VFA-25

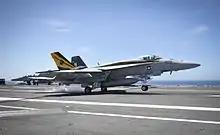
An F/A-18E of VFA-25 on , September 2014.

From January to July 6, 2006, VFA-25 deployed with CVW-14 in support of the Iraq War and Valiant Shield aboard on her maiden voyage. In January 2007, VFA-25 deployed for a 3-month "surge deployment" to the U.S. Seventh Fleet Area of Operations. VFA-25 deployed again to the WESTPAC from June to November 2008.